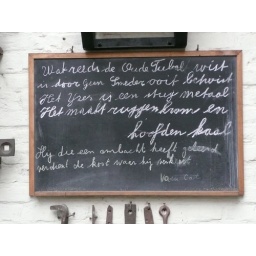
Het DAF Museum is gevestigd in een industrieel monument in Eindhoven. In het DAF Museum zie je de hele geschiedenis van de DAF voertuigen.